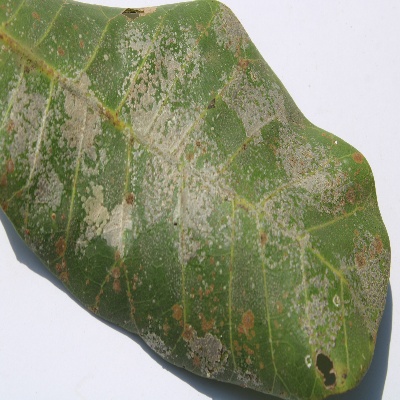
Crop: Cashew
Condition: red rust